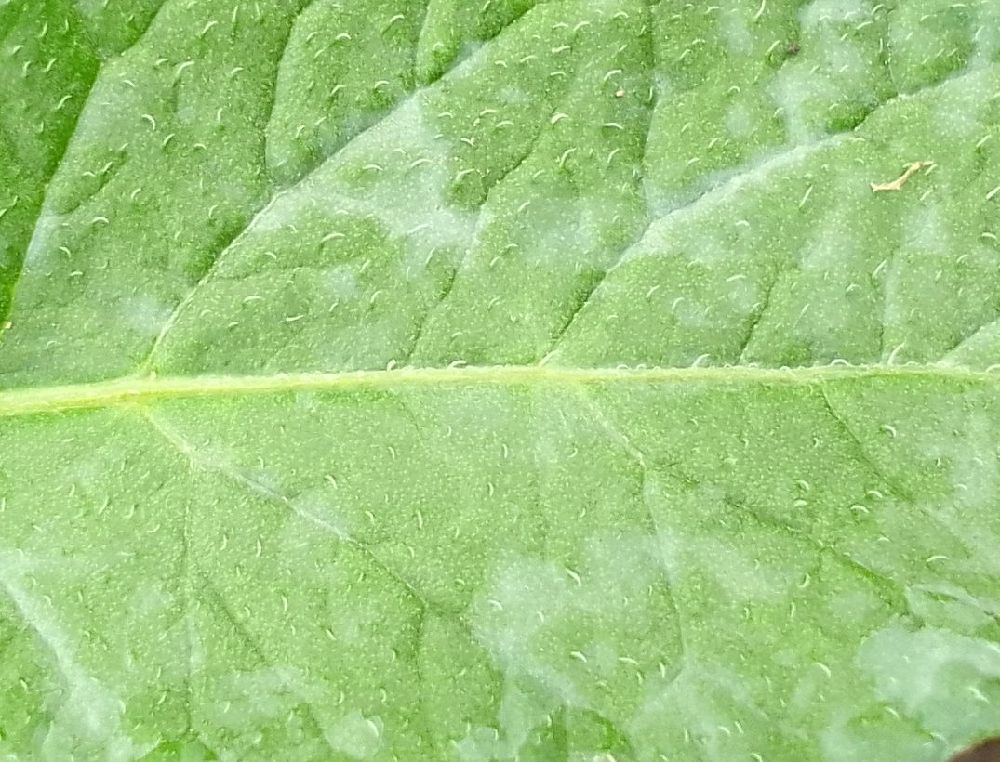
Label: Healthy